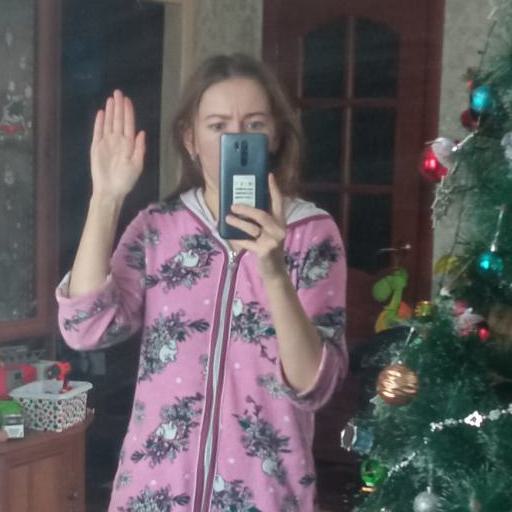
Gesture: no_gesture